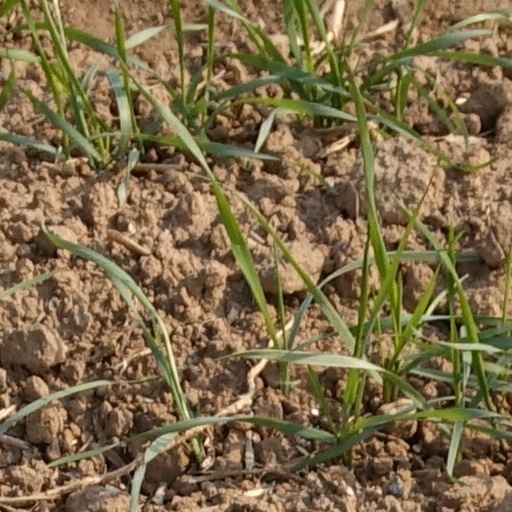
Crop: wheat